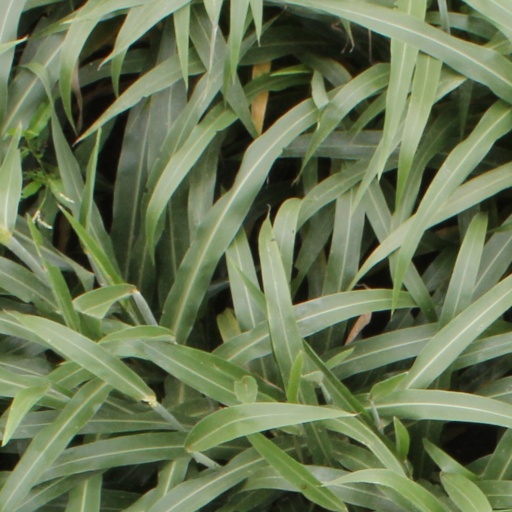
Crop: sorghum